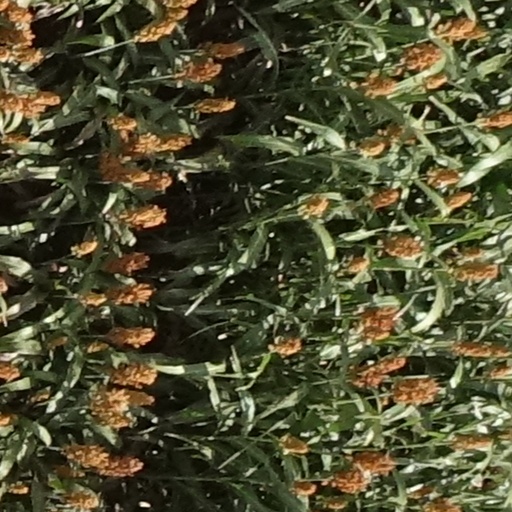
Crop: sorghum